Fijian Drua

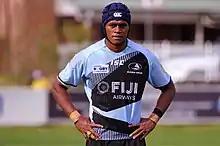
Drua flyhalf Alivereti Veitokani in NRC 2017

In July 2017, the Fiji Rugby Union announced that they would enter a team in the Australian domestic National Rugby Championship from the 2017 season onwards following successful negotiations with the Australian Rugby Union, with home matches being played in Suva as well as regional cities Lautoka and Sigatoka. On 25 July, Senirusi Seruvakula was named as the head coach of the team for their inaugural season, and a few days later the first players were invited to a training camp.